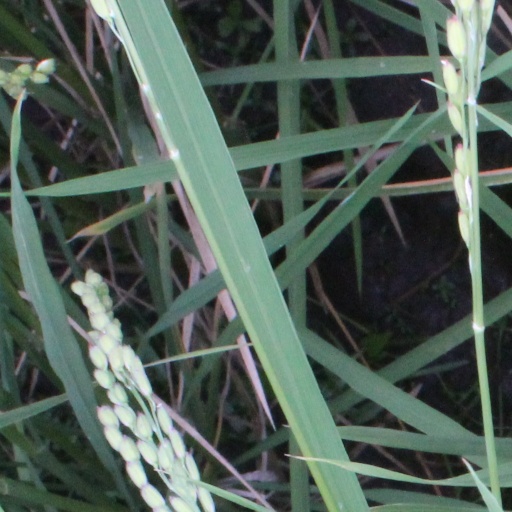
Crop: rice